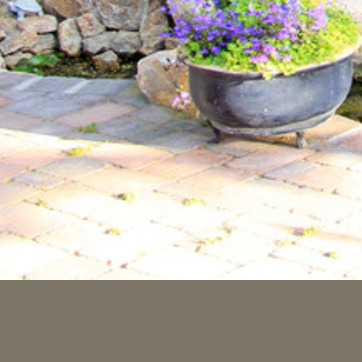
Material: brick